Platteville Limestone

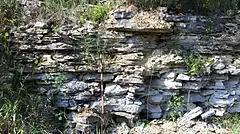
Platteville Limestone exposed in Decorah, Iowa

The Platteville Limestone is the Ordovician limestone formation in the sedimentary sequence characteristic of the upper Midwestern United States. It is characterized by its gray color, rough texture, and numerous fossils. Its type locality is Platteville, Wisconsin. It was heavily used in the early decades of the building of Minneapolis–Saint Paul and Faribault, Minnesota.